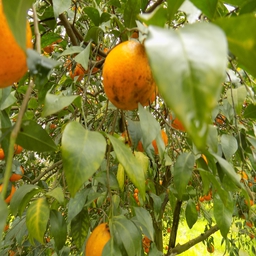
Plant part: fruit
Disease: healthy